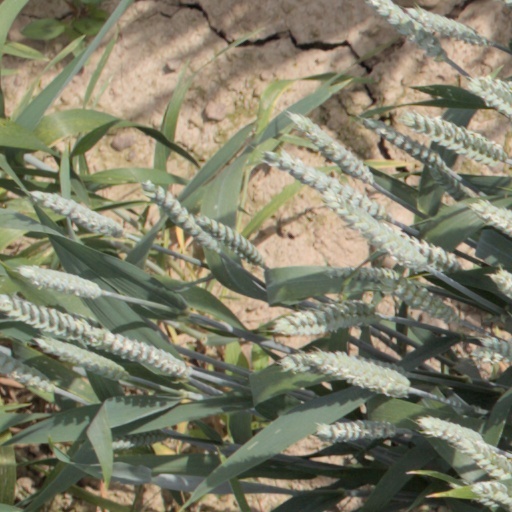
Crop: wheat